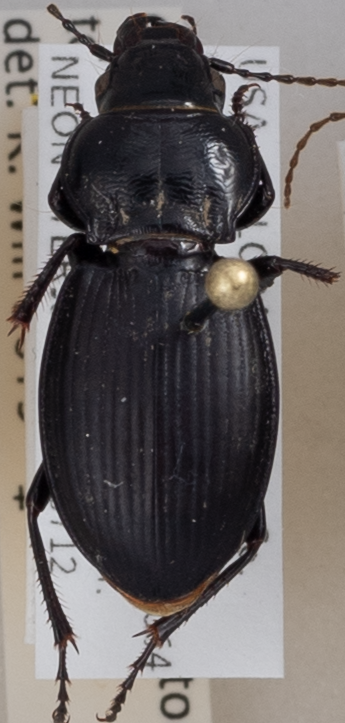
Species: Cyclotrachelus torvus
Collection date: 2018-07-12
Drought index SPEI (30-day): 0.792
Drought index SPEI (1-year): -0.33
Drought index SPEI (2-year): -0.418